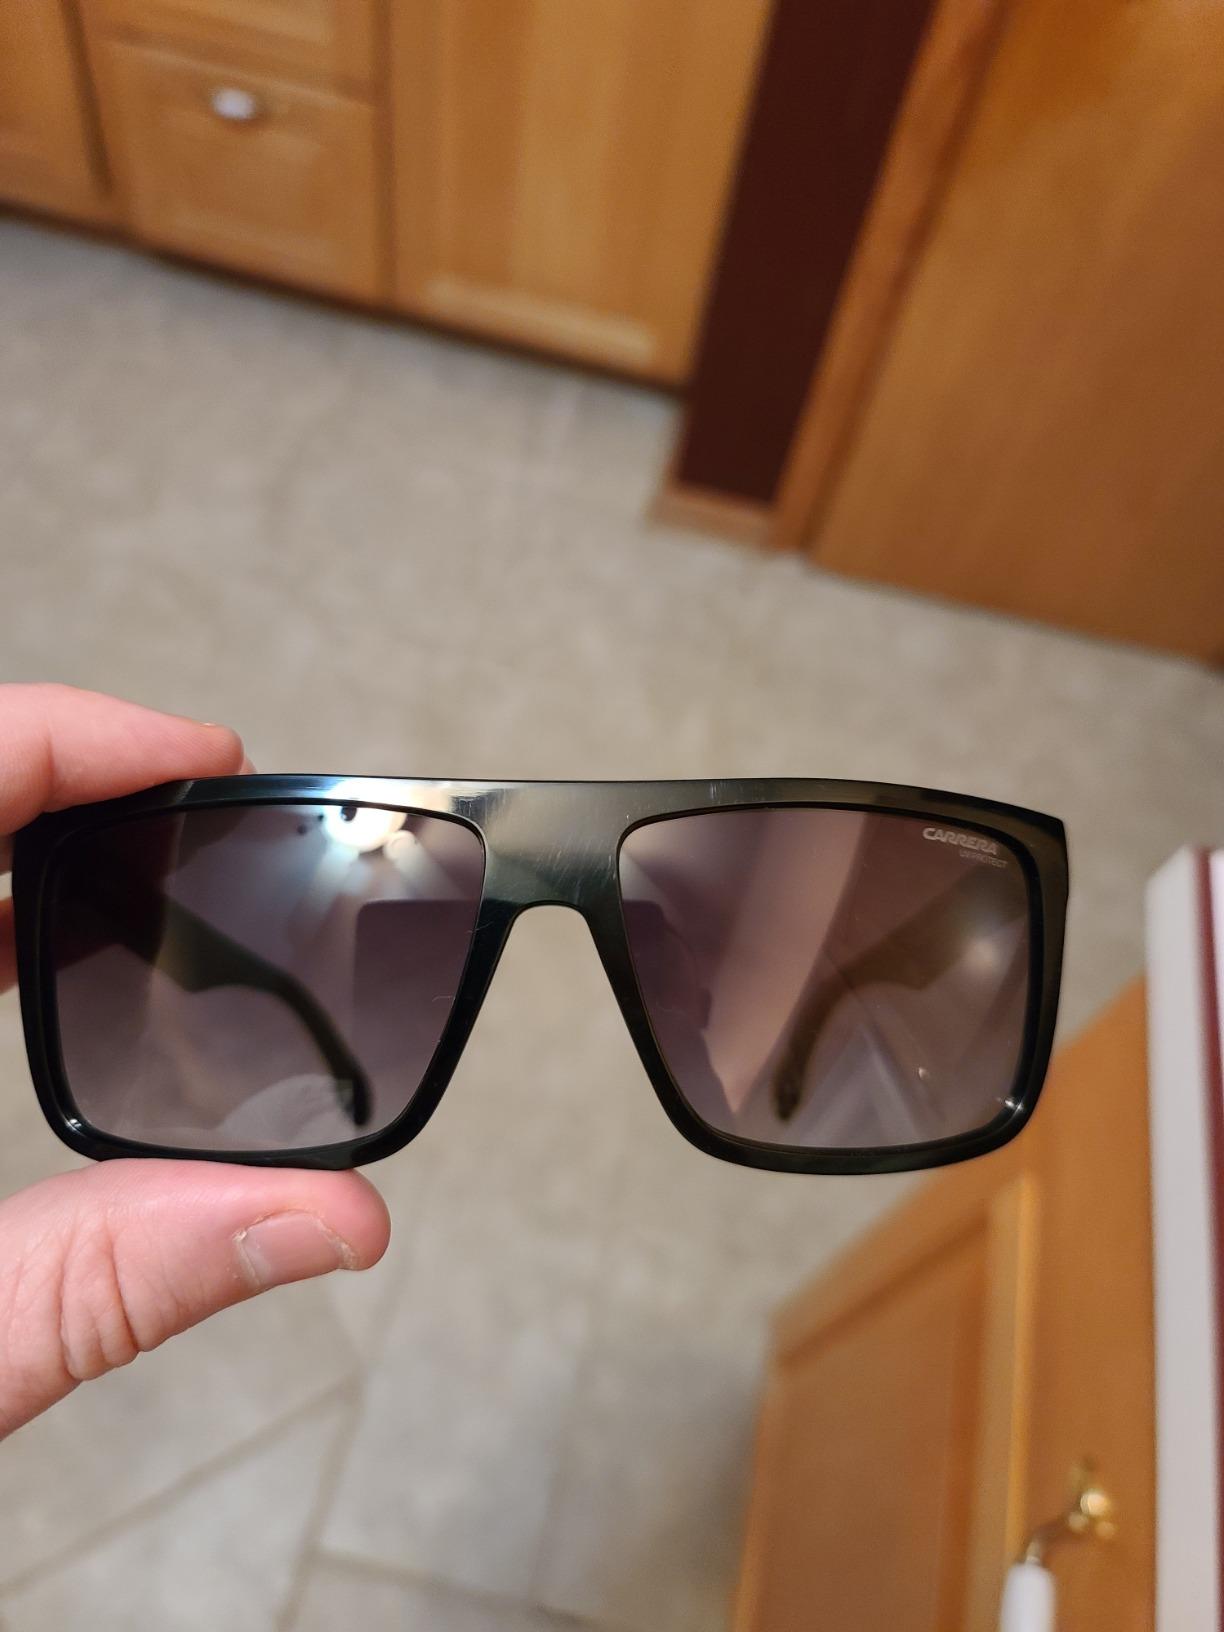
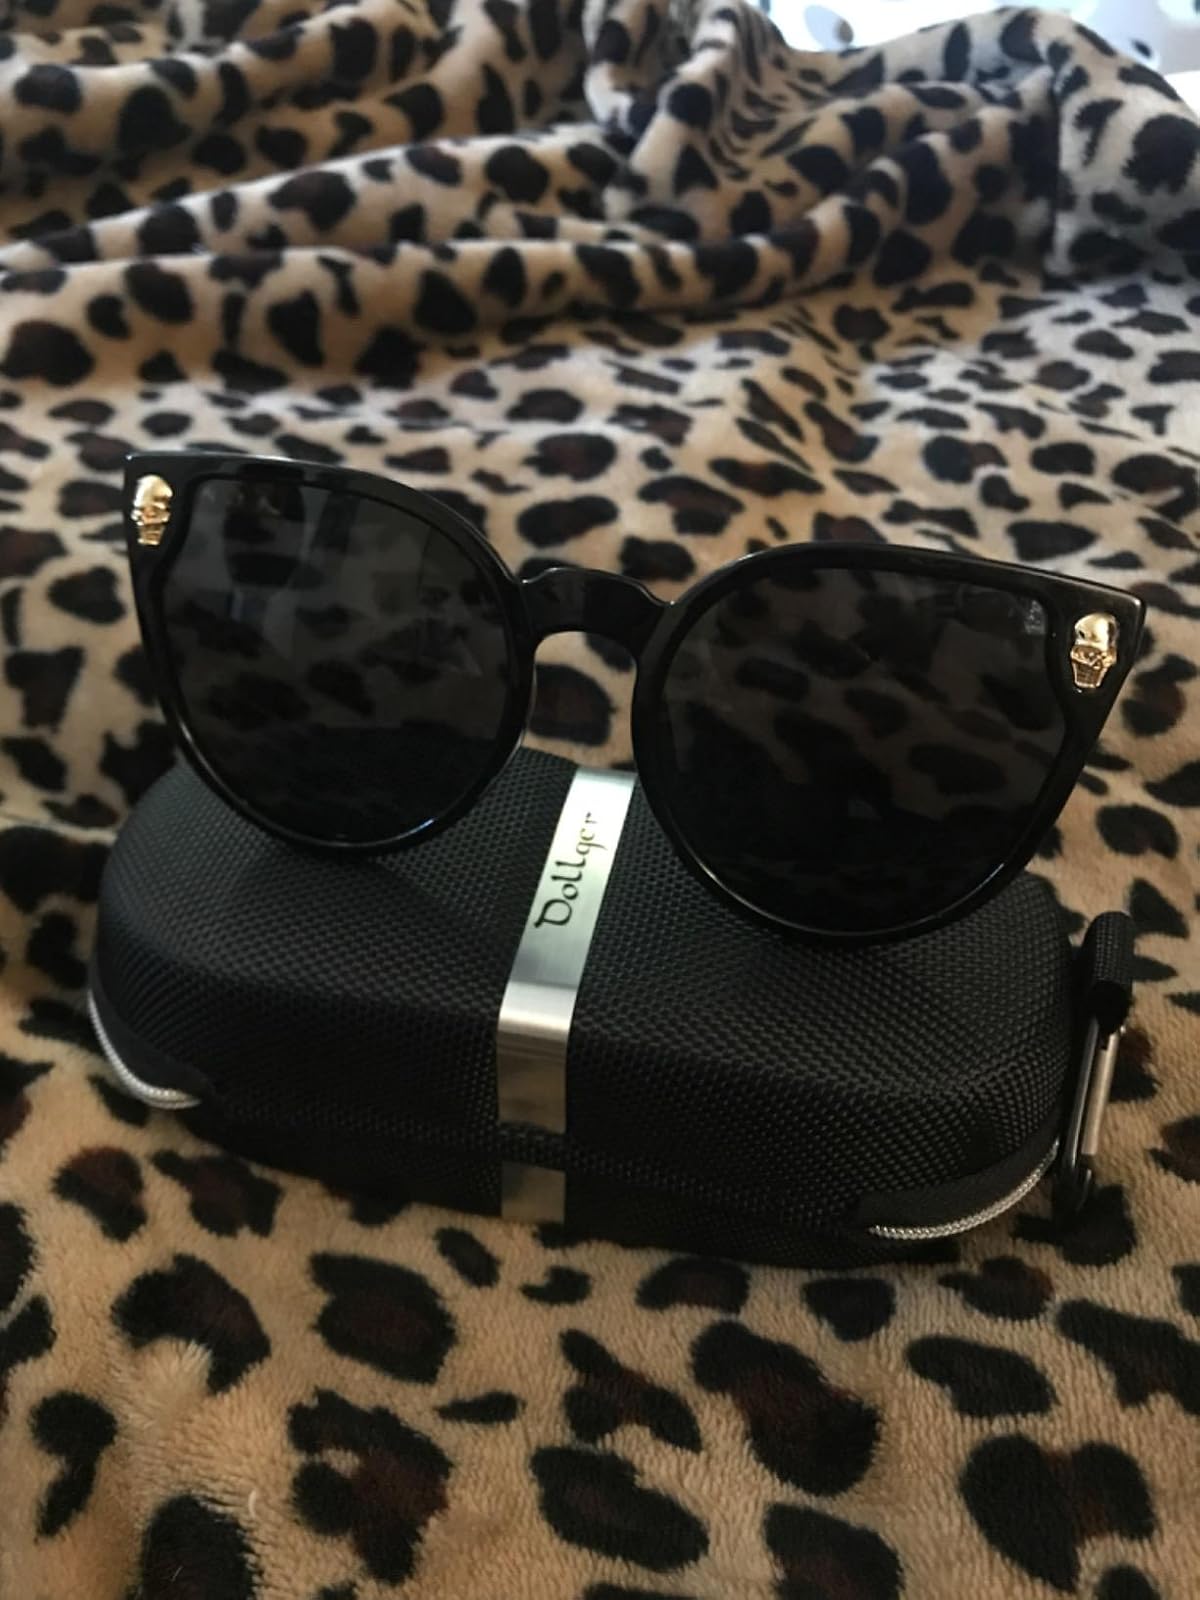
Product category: accessories_sunglasses
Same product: no